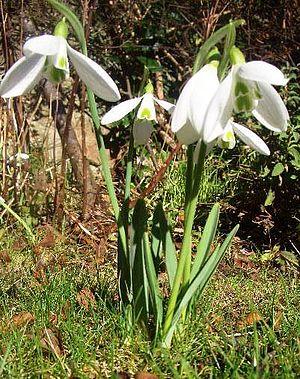
Galanthus nivalis, communément appelée Perce-neige, est une espèce de plantes herbacées vivaces à bulbe. Elle appartient à la famille des Liliaceae selon la classification classique ou des Amaryllidaceae selon la classification phylogénétique.